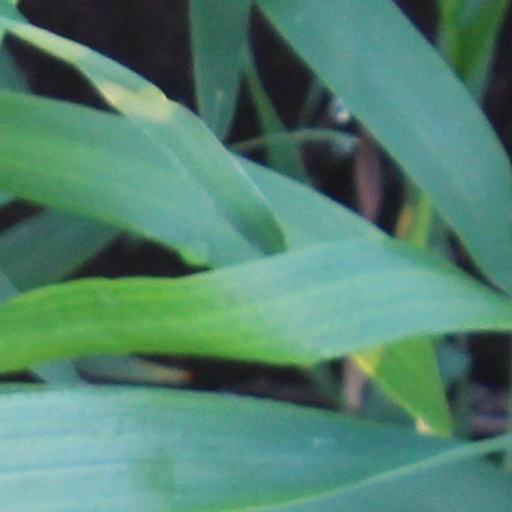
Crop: wheat